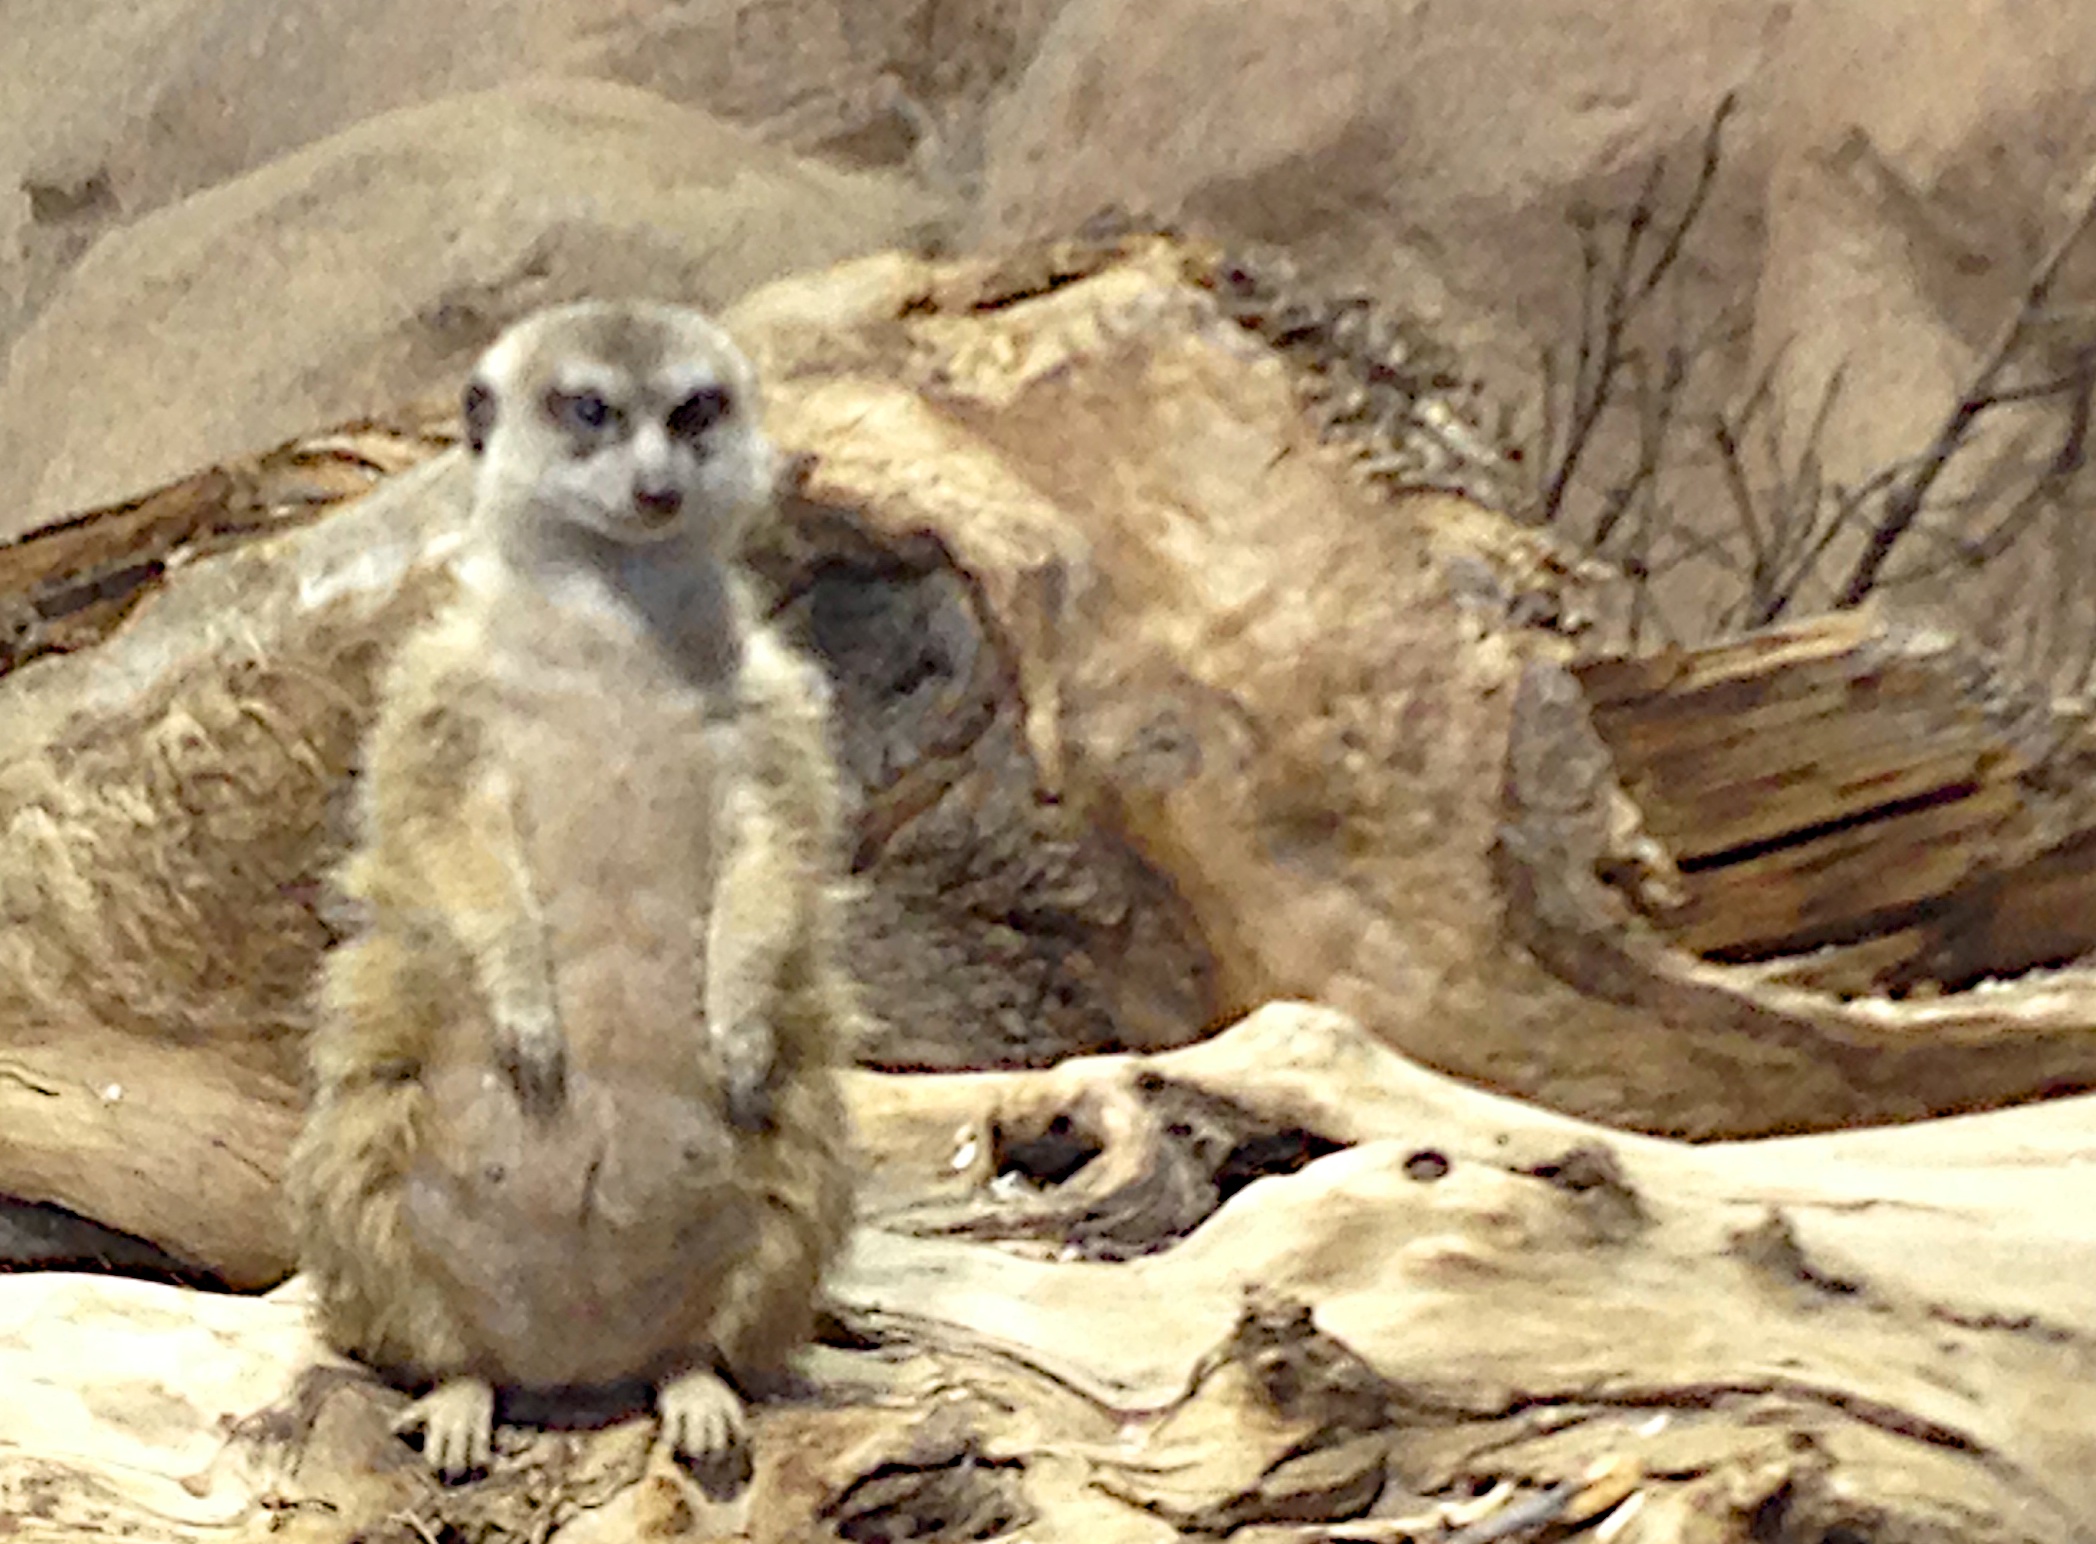
mammal, fauna, vertebrate, meerkat, mongoose